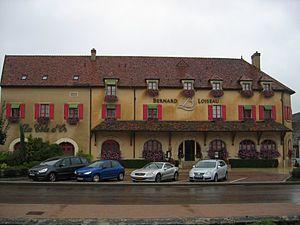
Restaurant la Cote d'Or de Saulieu - Bernard Loiseau